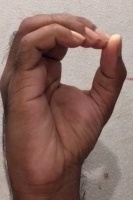
ASL sign: O